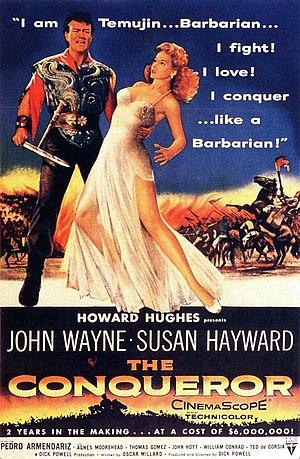
Le Conquérant est un film américain de Dick Powell sorti en 1956.
Michael Woulfe est un costumier américain, né le 2 juin 1918 à New York, mort le 30 août 2007 à Los Angeles — Quartier de Woodland Hills.